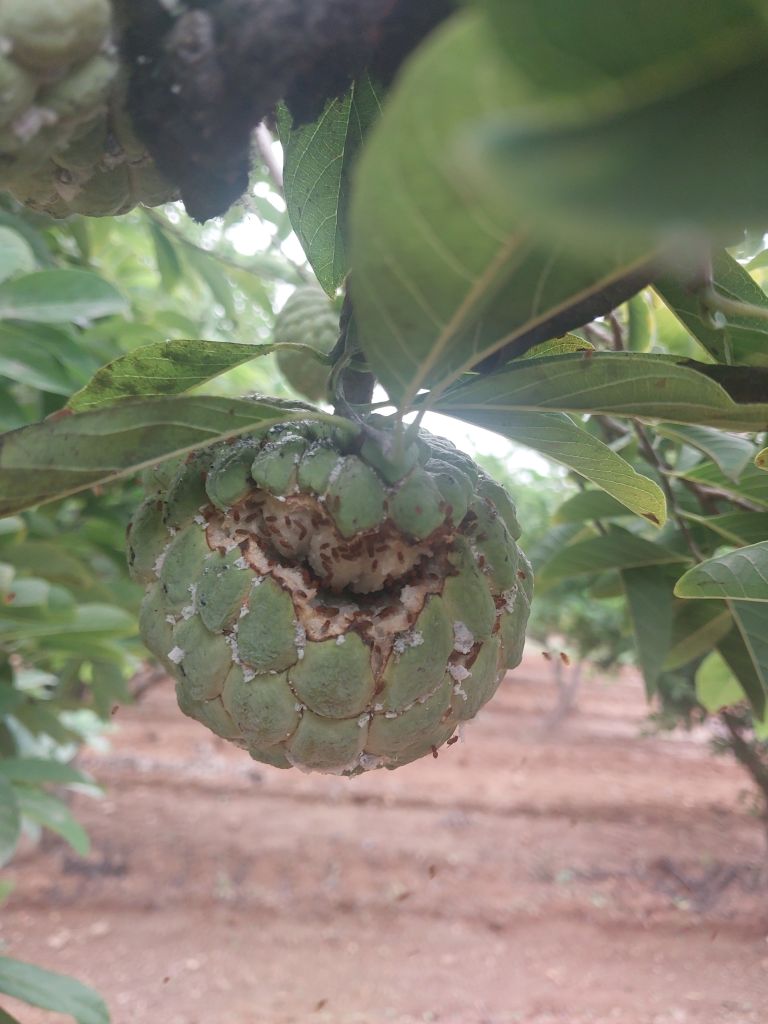
Disease label: Mealy Bug